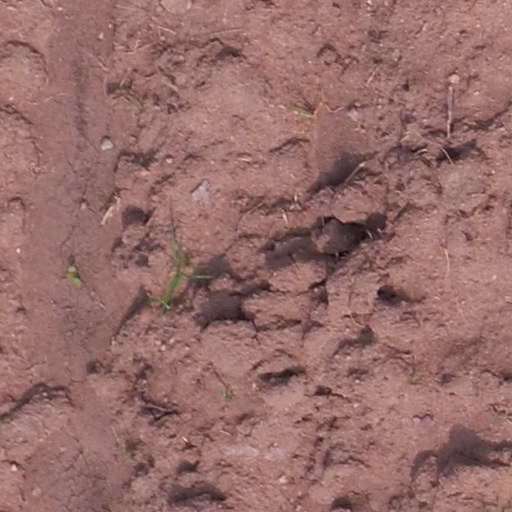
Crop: maize; corn